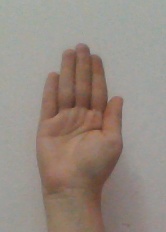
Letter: seen